The Reverend (film)

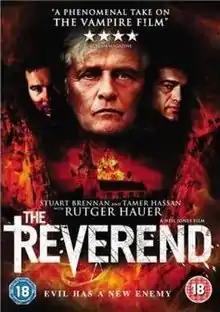
DVD cover

The Reverend is a 2011 horror film directed by Neil Jones. It had its world premiere on October 7, 2011 at the Grimm Up North Film Festival and received a DVD release on 11 February 2014 through Level 33. The story is a very loose retelling of the Book of Job. The film had a predominantly negative reception.